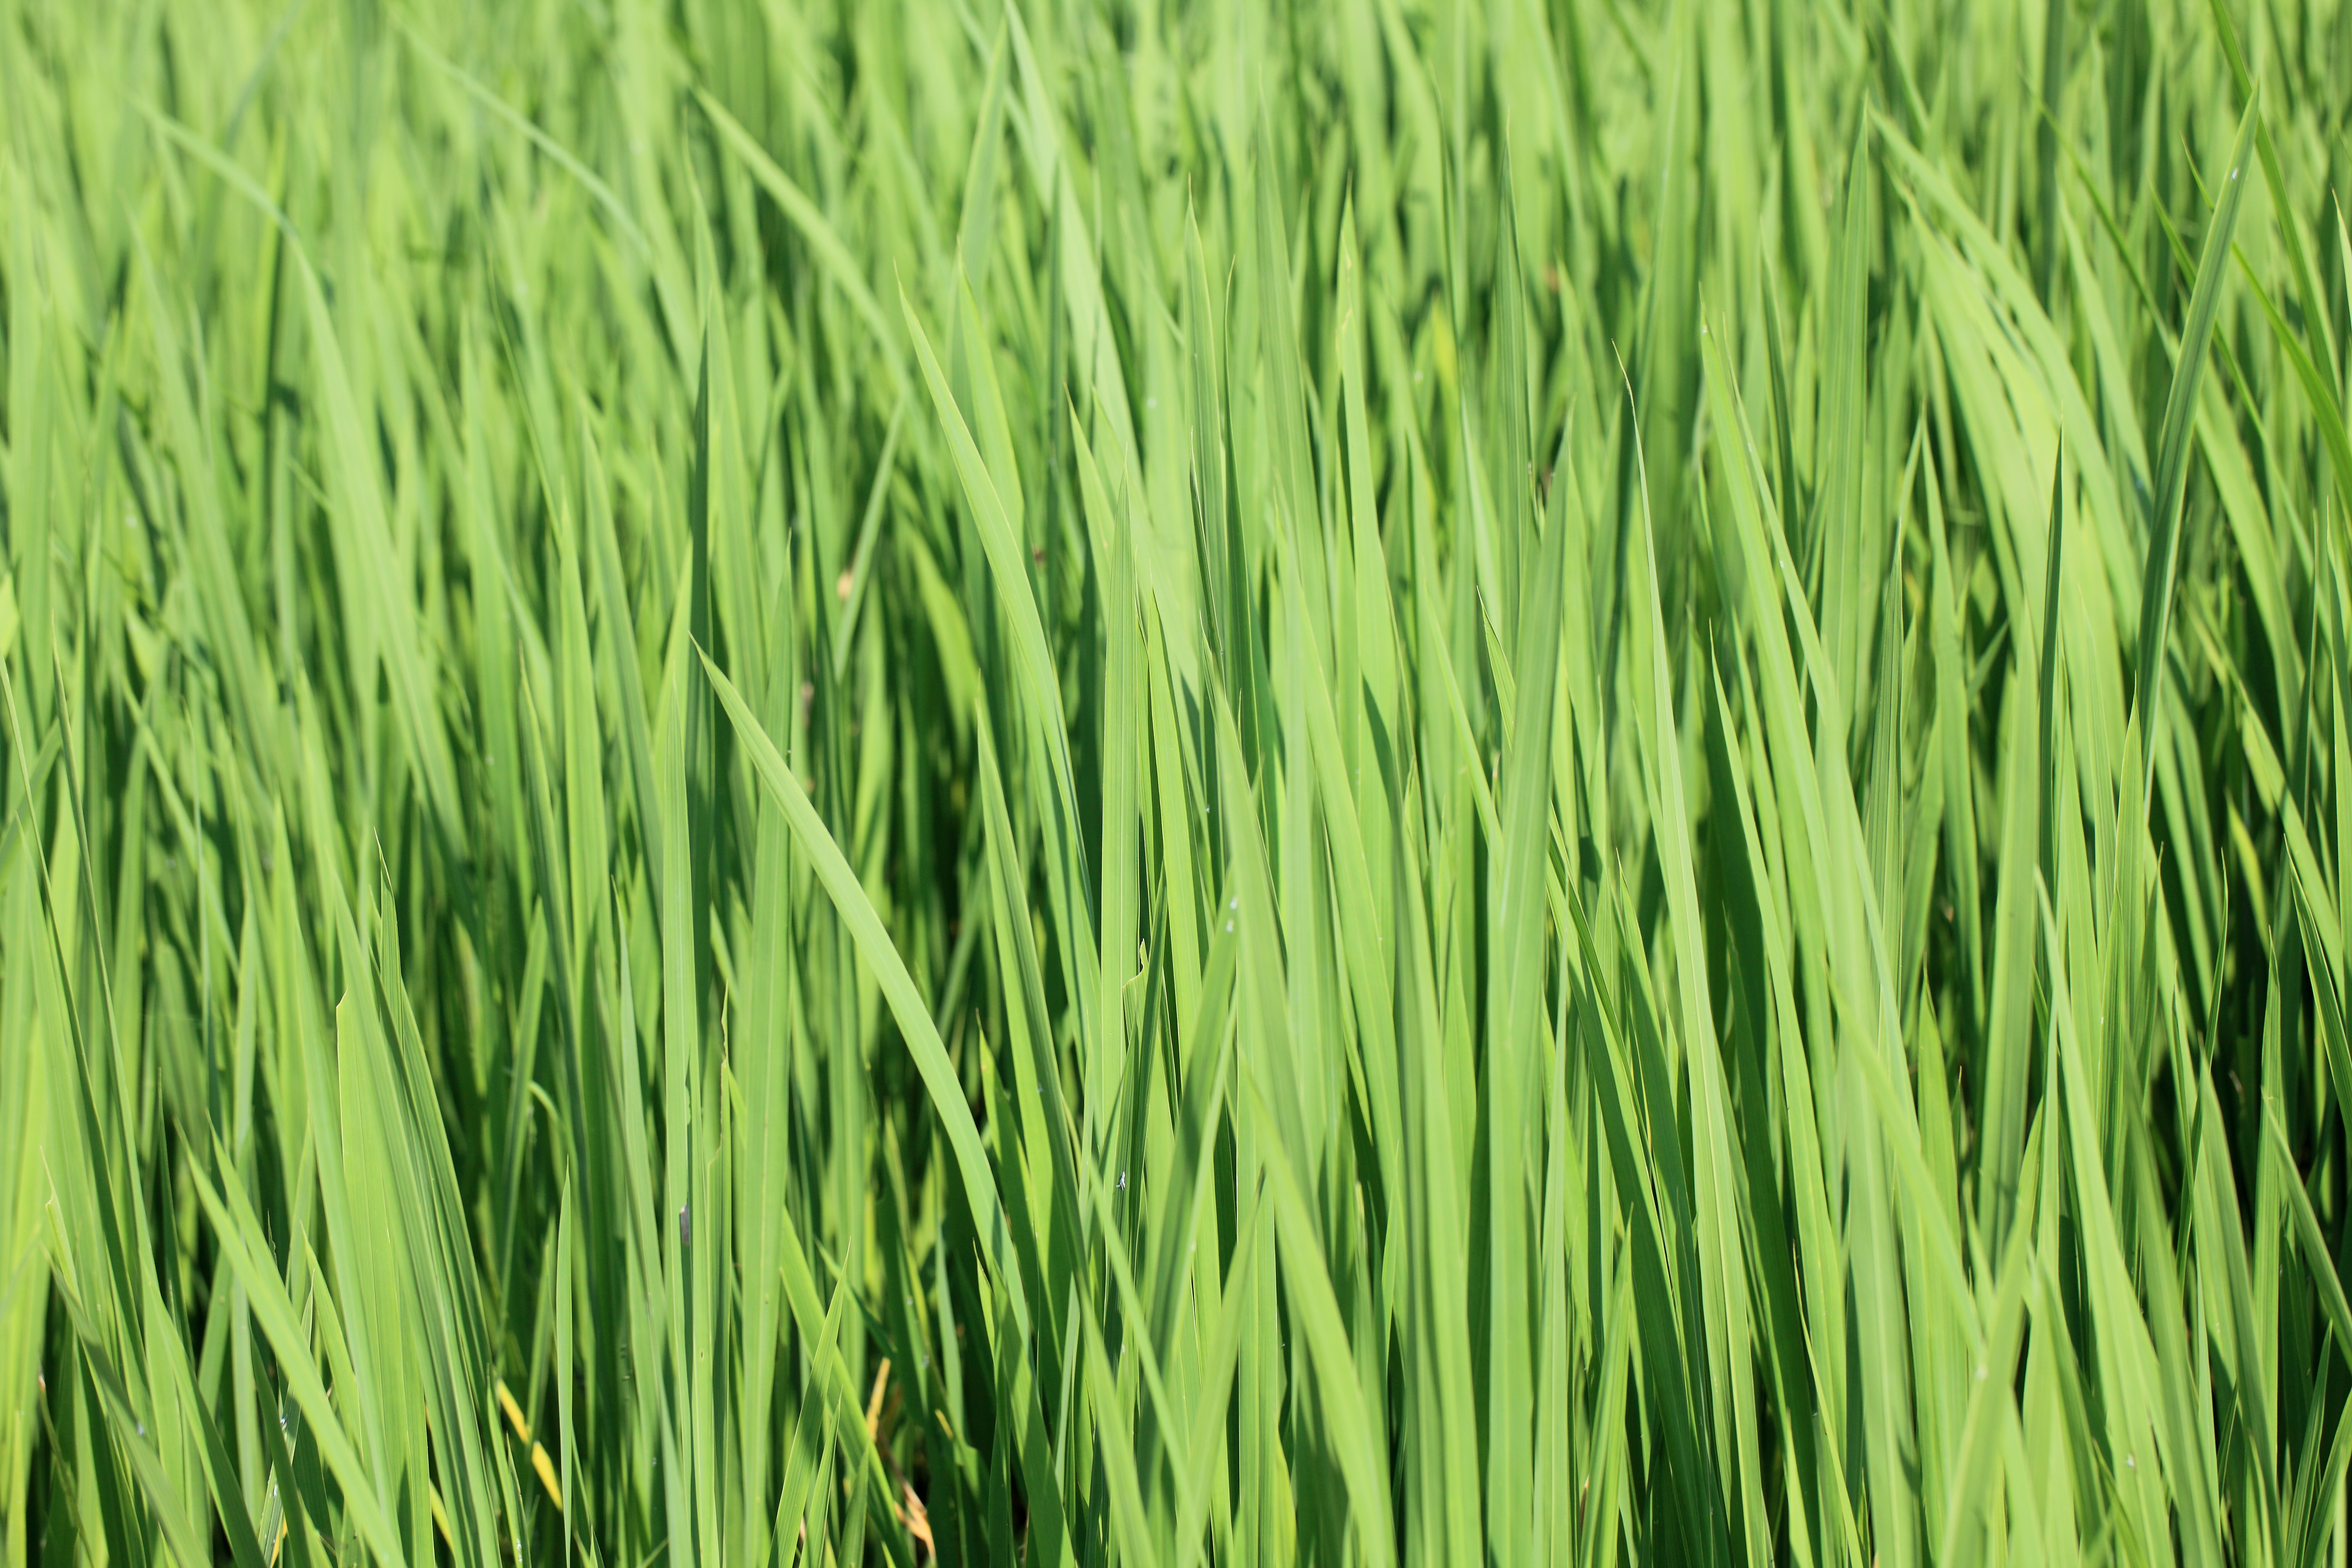
grass, plant, field, lawn, barley, wheat, leaf, pattern, food, green, high, produce, crop, agriculture, background, grassland, wallpaper, 5d, hires, markii, hi, res, resolution, paddy field, flooring, flowering plant, wheatgrass, chrysopogon zizanioides, grass family, plant stem, land plant, hierochloe